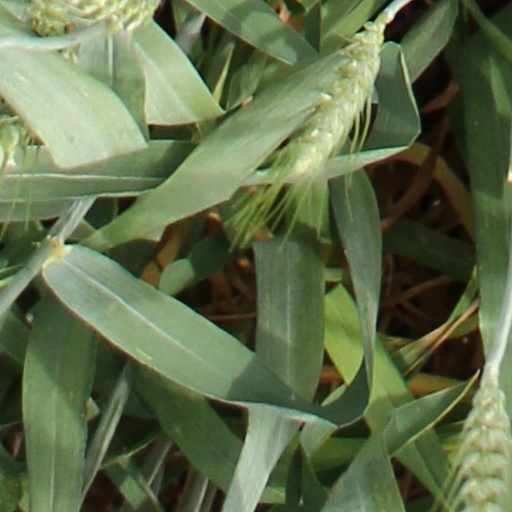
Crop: wheat